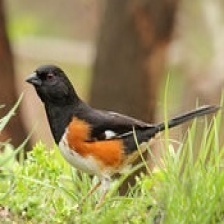
Species: EASTERN TOWEE
Scientific name: PIPILO ERYTHROPHTHALMUS